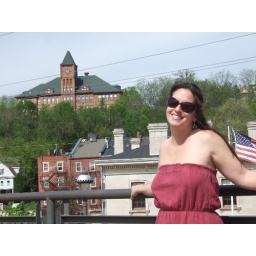
I'm standing near the bridge over the tracks by the river, looking across to the downtown area....lovely